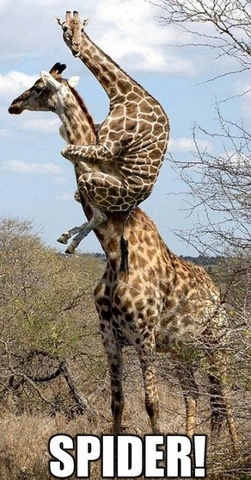
A giraffe is sitting on another giraffes neck.
Small giraffe hugged up on big giraffe's neck
One giraffe clinging to the neck of another giraffe.
What a funny picture of one giraffe hanging on to the neck of the other.
A giraffe is holding on to another giraffe's neck.